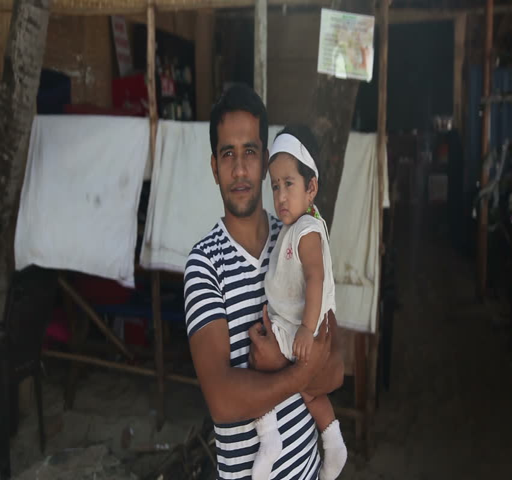
man with the child on hands